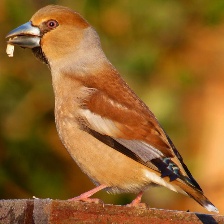
Species: HAWFINCH
Scientific name: COCCOTHRAUSTES COCCOTHRAUSTES